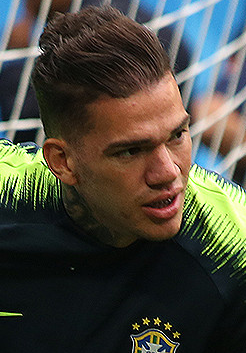
แอแดร์ซง โมไรส์

|name = แอแดร์ซอน
| image = Ederson (cropped).png
|caption = แอแดร์ซงกับฟุตบอลทีมชาติบราซิล|บราซิลในการแข่งขันฟุตบอลโลก 2018
|fullname = แอแดร์ซง ซังตานา จี โมไรส์
|birth_place = โอซัสกู บราซิล
|position = ผู้รักษาประตู
|currentclub = สโมสรฟุตบอลแมนเชสเตอร์ซิตี|แมนเชสเตอร์ซิตี
|clubnumber = 31
|youthyears1 = 2008–2009
|youthclubs1 = สโมสรฟุตบอลเซาเปาลู|เซาเปาลู
|youthyears2 = 2009–2011
|youthclubs2 = สปอร์ลิชบัวอีไบฟีกา|ไบฟีกา
|years1 = 2011–2012
|clubs1 = G.D. Ribeirão|รีไบเรา
|caps1 = 29
|goals1 = 0
|years2 = 2012–2015
|clubs2 = Rio Ave F.C.|รีอูอาวึ
|caps2 = 37
|goals2 = 0
|years3 = 2015
|clubs3 = สปอร์ลิชบัวอีไบฟีกา เบ|ไบฟีกา เบ
|caps3 = 4
|goals3 = 0
|years4 = 2015–2017
|clubs4 = สปอร์ลิชบัวอีไบฟีกา|ไบฟีกา
|caps4 = 37
|goals4 = 0
|years5 = 2017–
|clubs5 = สโมสรฟุตบอลแมนเชสเตอร์ซิตี|แมนเชสเตอร์ซิตี
|caps5 = 332
|goals5 = 2
|nationalyears1 = 2014
|nationalteam1 = ฟุตบอลทีมชาติบราซิลรุ่นอายุไม่เกิน 23 ปี|บราซิล อายุไม่เกิน 23 ปี
|nationalcaps1 = 5
|nationalgoals1 = 0
|nationalyears2 = 2017–
|nationalteam2 = ฟุตบอลทีมชาติบราซิล|บราซิล
| nationalcaps2 = 18
| nationalgoals2 = 0
| medaltemplates =19
MedalCountry|
แอแดร์ซง ซังตานา จี โมไรส์ () หรือ แอแดร์ซง (, ; เกิด 17 สิงหาคม ค.ศ. 1993) เป็นนักฟุตบอลชาวบราซิล ปัจจุบันเล่นให้กับสโมสรฟุตบอลแมนเชสเตอร์ซิตี|แมนเชสเตอร์ซิตีในตำแหน่งผู้รักษาประตู เขาได้รับการยกย่องให้เป็นหนึ่งในผู้รักษาประตูที่ดีที่สุดในโลก ด้วยความสุขุมเยือกเย็น การสร้างสถิติเก็บคลีนชีต การส่งบอล การเข้าสกัดบอล และการยืนคุมตำแหน่ง
== เกียรติประวัติ ==
===สโมสร===
===ริโอ เอฟ===
* รองชนะเลิศ :en:Taça_de_Portugal|โปรตุเกสคัพ :en:2013–14_Taça_de_Portugal|2013-2014
* รองชนะเลิศ :en:Taça_da_Liga|โปรตุเกสลีกคัพ :en:2013–14_Taça_da_Liga|2013-2014
เบนฟิก้า
* ชนะเลิศ ปรีไมราลีกา|ปรีไมลาลีกา 2015-2016,2016-2017
* ชนะเลิศ :en:Taça_de_Portugal|โปรตุเกสคัพ 2016-2017
* ชนะเลิศ :en:Taça_da_Liga|โปรตุเกสลีกคัพ 2015-2016
===แมนเชสเตอร์ซิตี้===
* พรีเมียร์ลีก: พรีเมียร์ลีก ฤดูกาล 2017–18|2017–18, พรีเมียร์ลีก ฤดูกาล 2018–19|2018–19,พรีเมียร์ลีก ฤดูกาล 2020–21|2020–21,พรีเมียร์ลีก ฤดูกาล 2021–22|2021–22,พรีเมียร์ลีก ฤดูกาล 2022–23|2022–23
* เอฟเอคัพ: เอฟเอคัพ ฤดูกาล 2018–19|2018–19, 2022-2023
* อีเอฟแอลคัพ:  อีเอฟแอลคัพ ฤดูกาล 2017–18|2017–18, อีเอฟแอลคัพ ฤดูกาล 2018–19|2018–19, 2019-2020, 2020-2021
* เอฟเอคอมมิวนิตีชีลด์: เอฟเอคอมมิวนิตีชีลด์ 2019|2018, 2019
* ยูฟ่าแชมเปียนส์ลีก|ยูฟ่า​แชมเปียนส์​ลีก​ รองชนะเลิศ​ 2020–2021
===ชนะเลิศ2022-2023===
* ฟุตบอลชิงแชมป์สโมสรโลก|สโมสรชิงแชมป์ฟุตบอลโลก ชนะเลิศ 2023
===ทีมชาติบราซิล===
* โกปาอาเมริกา|โกปาอเมริกา 2019
==แหล่งข้อมูลอื่น==
* Benfica official profile
Navboxes
| title = ทีมชาติบราซิล
| bg = #FEDF00
| fg = #009B3A
| bordercolor = #002776
Navboxes
| bg = gold
| fg = navy
| title = รางวัล
หมวดหมู่:บุคคลจากโอซัสกู
หมวดหมู่:นักฟุตบอลชาวบราซิล
หมวดหมู่:นักฟุตบอลทีมชาติบราซิล
หมวดหมู่:ผู้รักษาประตูฟุตบอล
หมวดหมู่:ผู้เล่นในปรีไมราลีกา
หมวดหมู่:ผู้เล่นในลีกาปูร์ตูกัลโดยช์
หมวดหมู่:ผู้เล่นในพรีเมียร์ลีก
หมวดหมู่:ผู้เล่นสโมสรฟุตบอลแมนเชสเตอร์ซิตี
หมวดหมู่:ผู้เล่นในฟุตบอลโลก 2018
หมวดหมู่:ผู้เล่นในโกปาอาเมริกา 2019
หมวดหมู่:ผู้เล่นในโกปาอาเมริกา 2021
หมวดหมู่:ผู้เล่นในฟุตบอลโลก 2022
หมวดหมู่:ผู้เล่นในชุดชนะเลิศโกปาอาเมริกา
หมวดหมู่:ผู้เล่นในชุดชนะเลิศยูฟ่าแชมเปียนส์ลีก